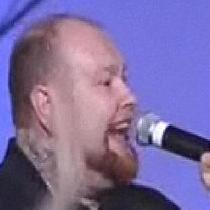
Age: 31